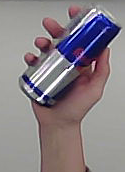
Product: redbull_energydrink